Canter and gallop

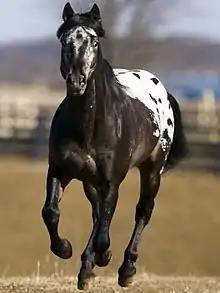
The suspension phase, all four legs momentarily off the ground

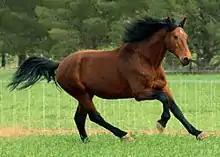
Right lead: left hind is in place, left front is currently about to hit the ground along with the right hind, right front will land in front of left front for final beat before suspension phase.

The "lead" of a canter refers to the order in which the footfalls occur. If the left hind leg is placed first (beat one), which would then be followed by the right hind and left foreleg (beat two), before the right foreleg (beat three), the horse is said to be on the "right lead". If the right hind leg is beat one, then the left foreleg will be the last leg to ground, and the horse will be said to be on the "left lead". Therefore, a person on the ground can tell which lead the horse is on by watching the front and rear legs and determining which side the legs are literally "leading", landing in front of the opposing side.